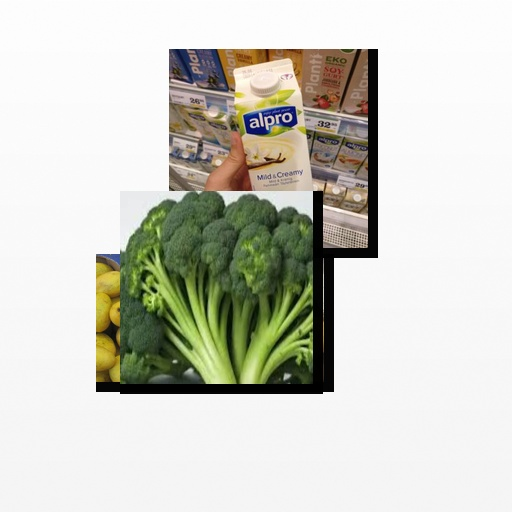
Food items: mango, broccoli, vanilla_soy_yogurt